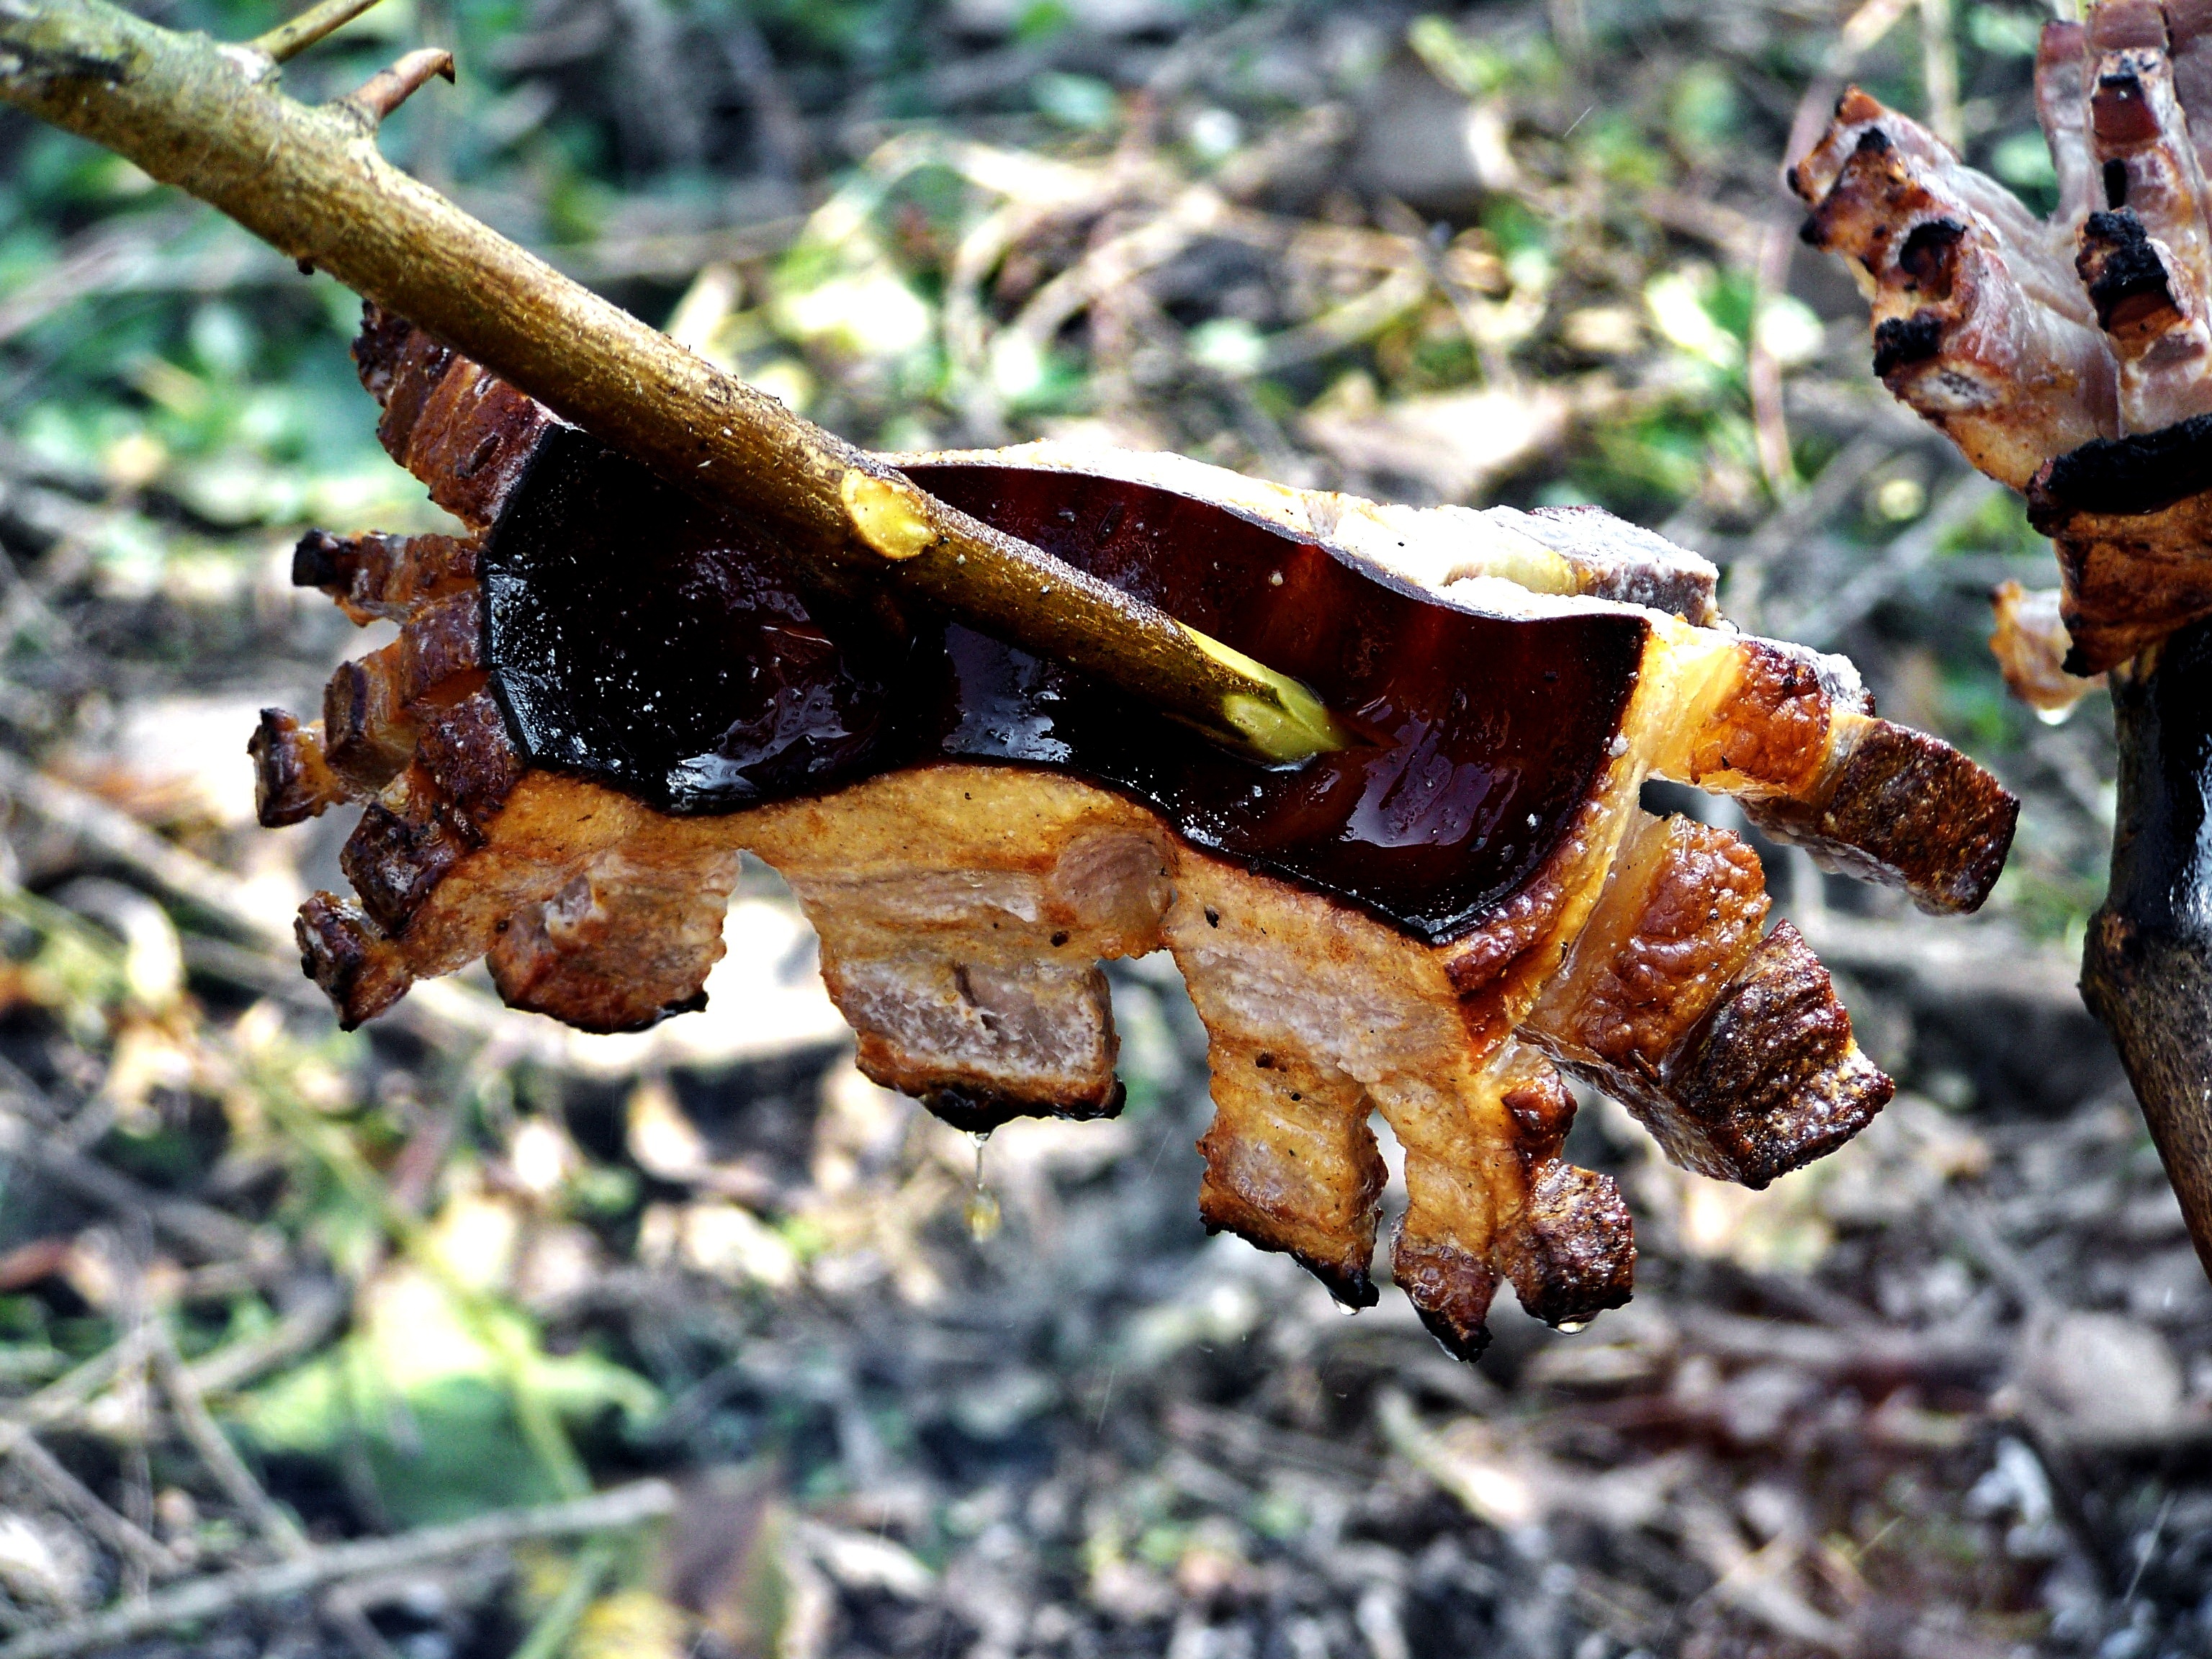
tree, nature, leaf, flower, produce, insect, flora, barbecue, fauna, invertebrate, bacon, fungus, auriculariales, macro photography, spit, auriculariaceae